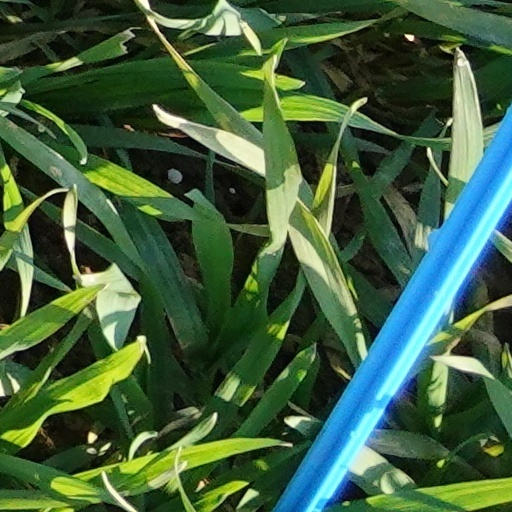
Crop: wheat